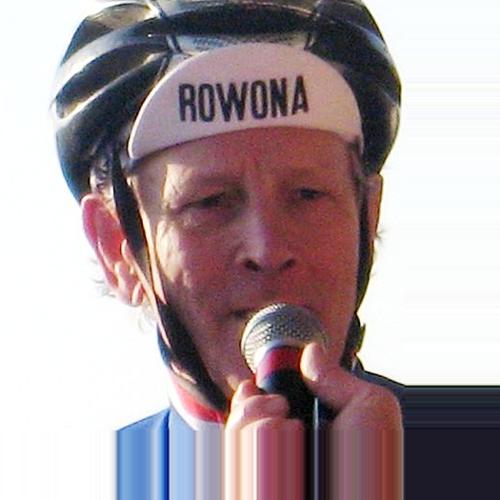
Age: 69